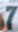
Number: 7